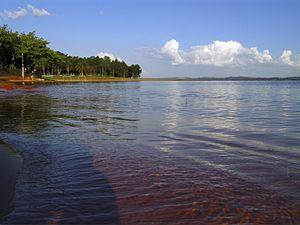
Plage du camping municipal d'Avaré. Português: Praia no camping municipal em Avaré.